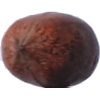
Label: nut_pecan